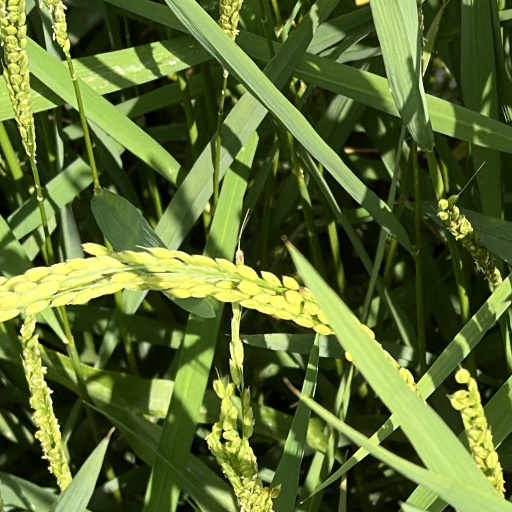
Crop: rice